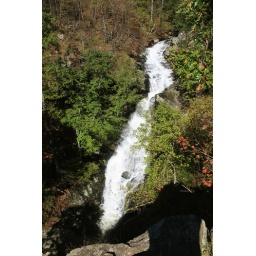
Note the man in the white shirt at the top for scale